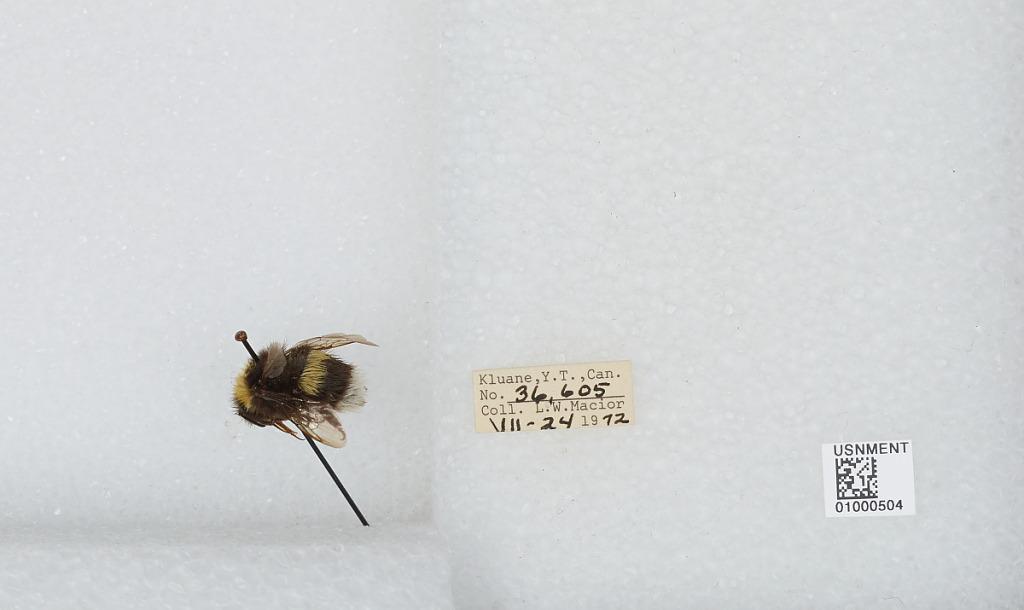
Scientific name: Bombus (Bombus) lucorum (Linnaeus)
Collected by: L. Macior
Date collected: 1972-7-24
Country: Canada
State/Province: Yukon Territory
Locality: Kluane
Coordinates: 60.75, -139.5